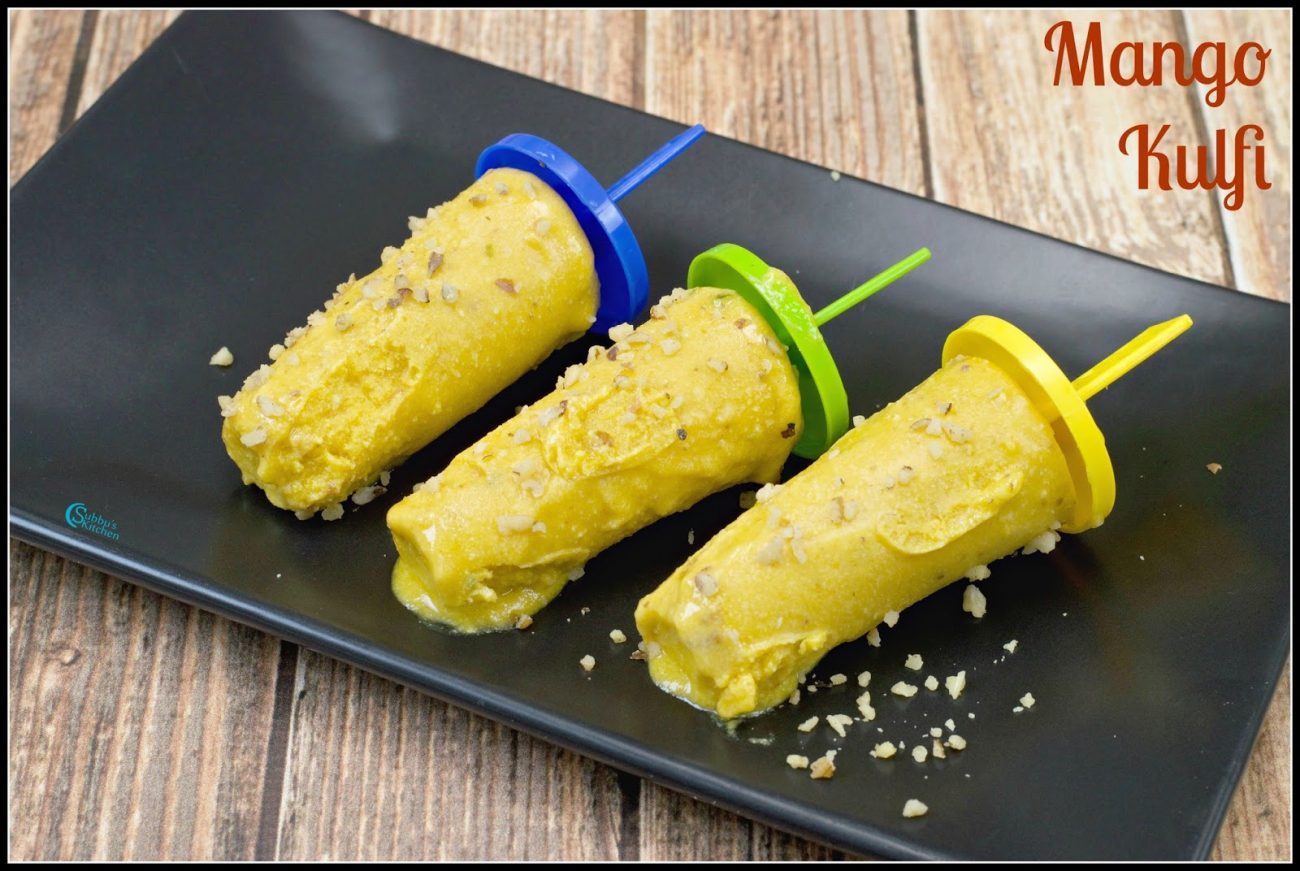
Dish: kulfi